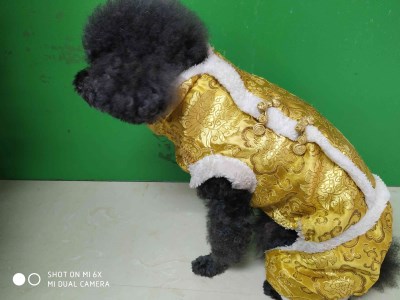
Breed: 7449-n000128-teddy